Siege of Medvėgalis

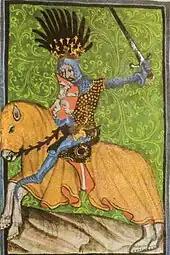
Knightly portrait of King John of Bohemia

Medvėgalis was one of the strongest and most important Lithuanian fortresses in Samogitia. First mentioned in written sources in 1316, the Teutonic Knights attacked it about 20 times.